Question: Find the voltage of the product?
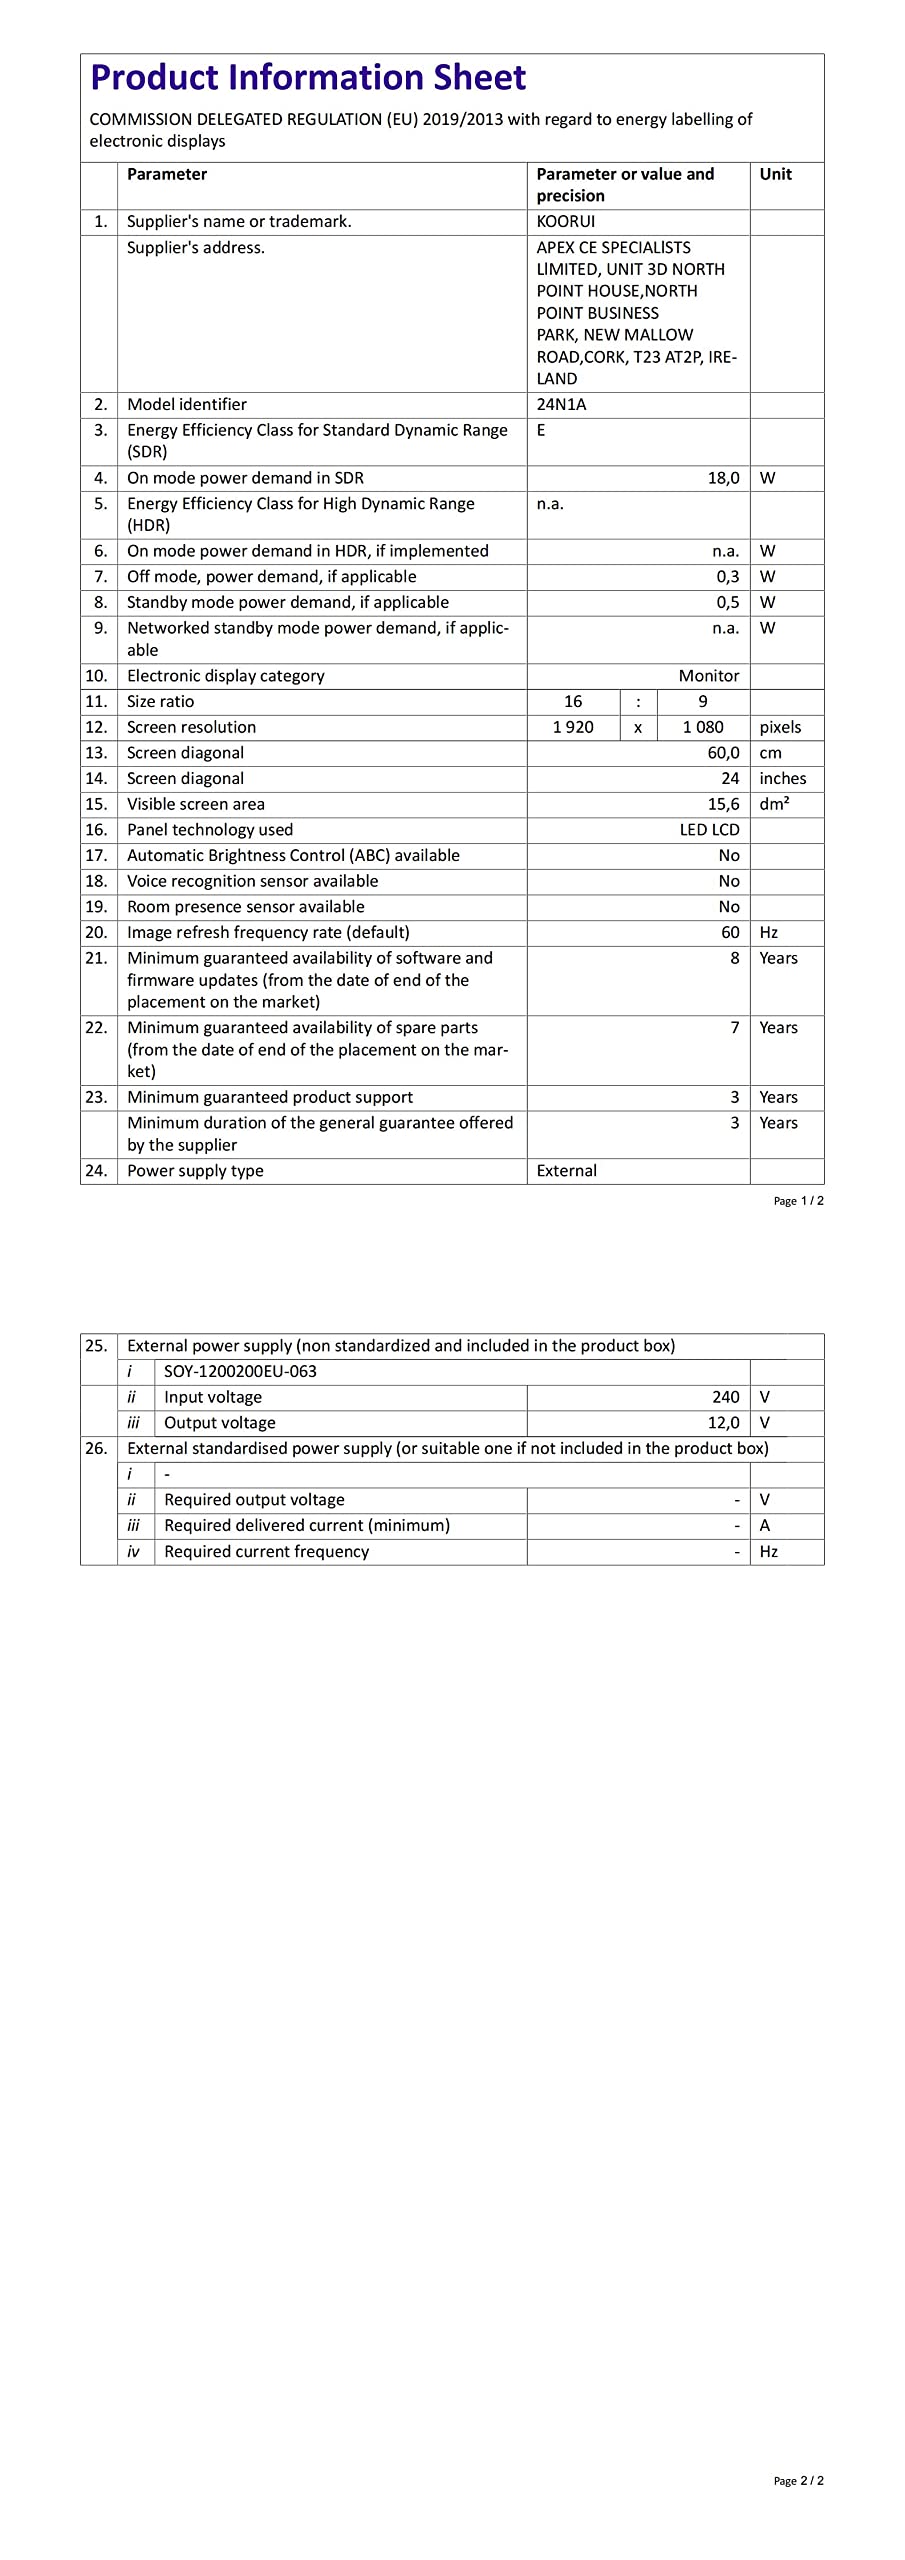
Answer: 240.0 volt